Thomas Huston Macbride

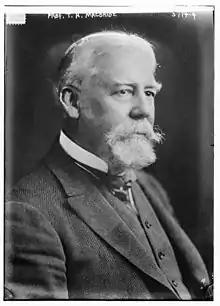
Thomas Huston Macbride in 1915

Thomas Huston Macbride (July 31, 1848 – March 27, 1934) was the tenth president of the University of Iowa, serving from 1914 to 1916. Macbride was a naturalist and botanist, Macbride Hall at the University of Iowa is named for him. He often collaborated with Samuel Calvin. He was the 75th member of the Acacia chapter at the University of Iowa.